Chenonceaux

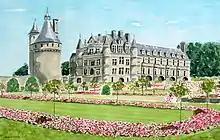
The castle and its flower gardens.

It is situated in the valley of the river Cher, a tributary of the Loire, about 26 km (16 mi) east of Tours and on the right bank of the Cher.